Jean-Baptiste Philip

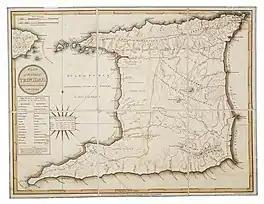
Plan of the Isle of Trinidad from surveys made in 1797

Around 1815, Philip returned to Trinidad to practice medicine as one of the first Black doctors to work in the Caribbean. Many doctors at this time were invested both politically and economically in the Trans-Atlantic Slave trade, and therefore many slaves did not receive proper medical treatment. Moreover, many doctors owned enslaved people. One doctor, William Wright, wrote that the abolition of the slave trade would be "fatal to our commerce".